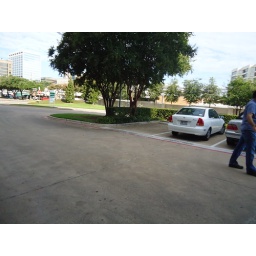
Spot in front of the building where the truck can park.